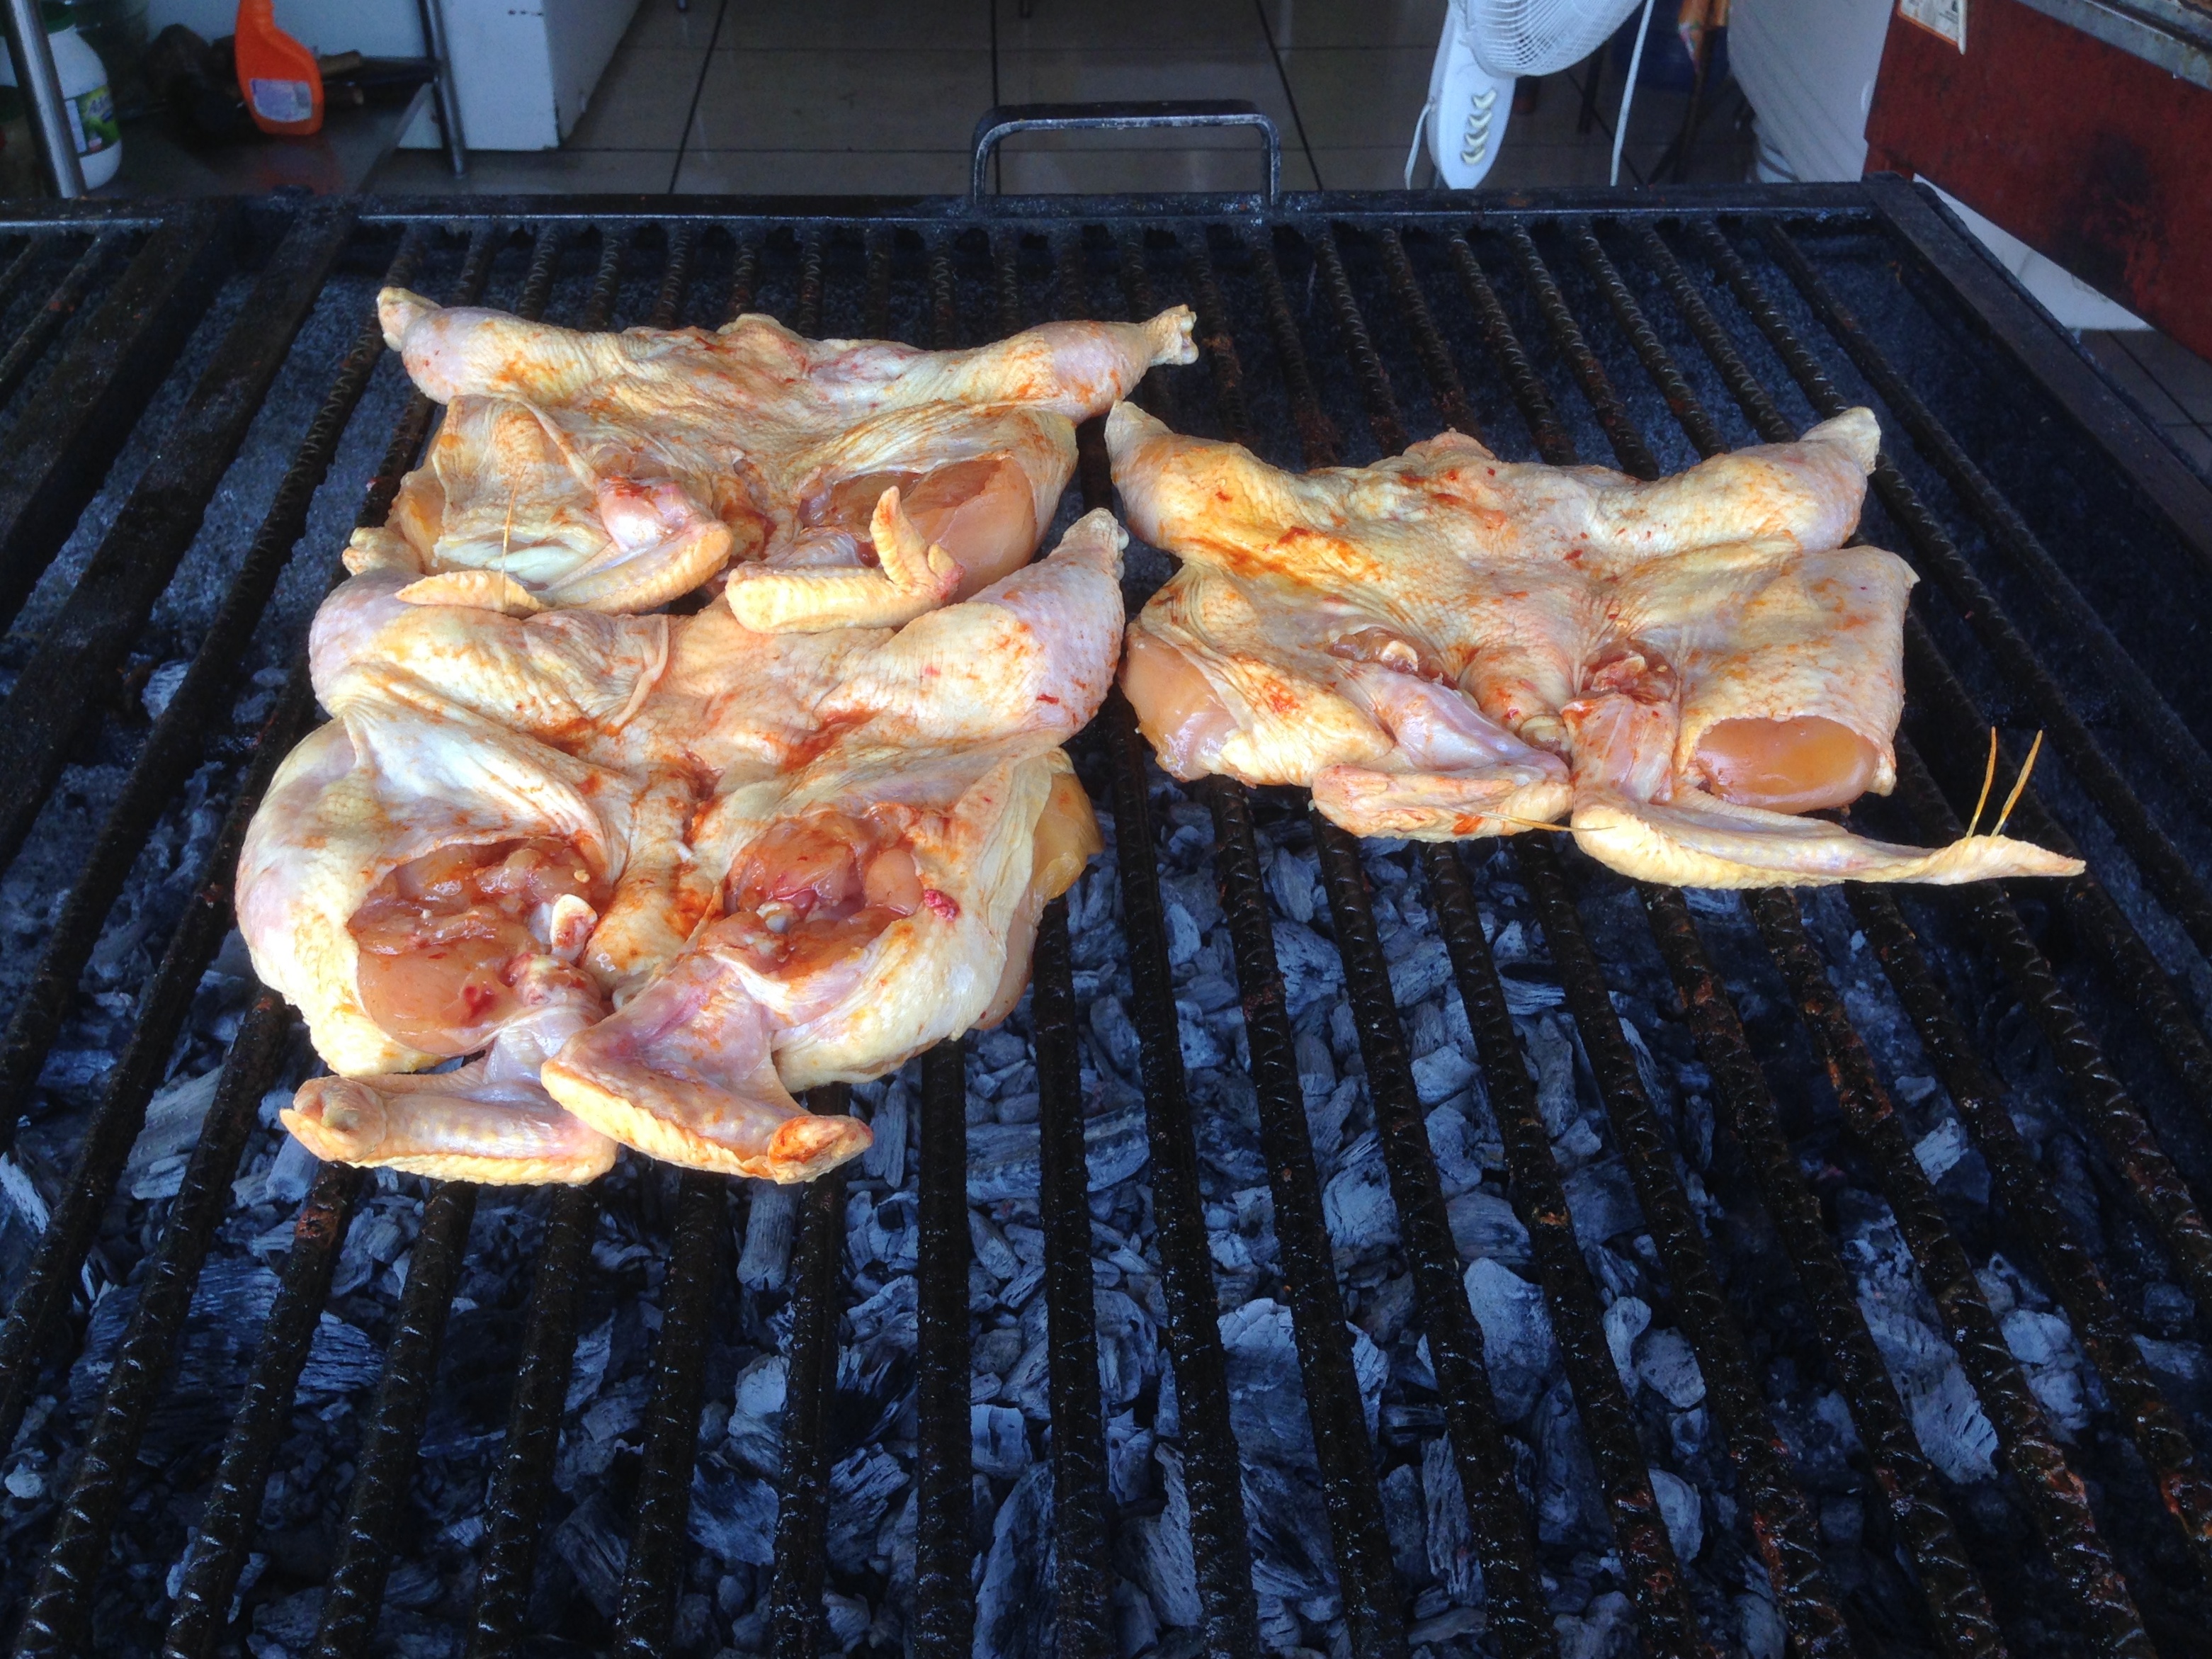
grilling, food, dish, meat, fish, roasting, cuisine, seafood, barbecue grill, barbecue, outdoor grill, cooking